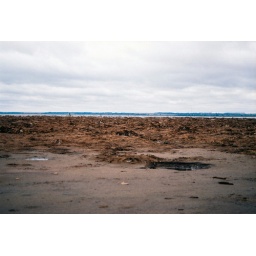
Selenite crystals with a brown hour glass can only be found in Oklahoma at the Great Salt Plains.